MBC Dynamo Moscow

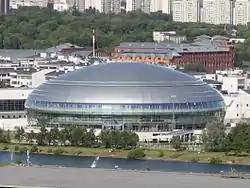
The Krylatskoe Sports Center, which Dynamo started playing in from 2006

Dynamo continues taking steps forward and making a big financial effort to incorporate some of the best European players in the market. As such, for 2004–05, Dynamo signed the Euroleague all-time top rebounder, Mirsad Türkcan, the 2003-04 Euroleague regular season top scorer Lynn Greer, center Lazaros Papadopoulos and veterans such as Ariel McDonald, Trajan Langdon, Kšyštof Lavrinovič and Andrei Fetisov. Dynamo won Group D in the ULEB Cup regular season and was considered a top candidate to go far in the elimination rounds, especially when the team won the first leg of the two-way eighth-finals series on the road against Hemofarm, 81–84, but lost 96–75 on their own home court. In 2006 the team won the ULEB Cup.